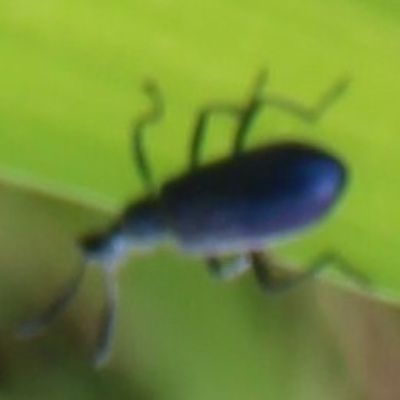
Crop: Maize
Condition: leaf beetle